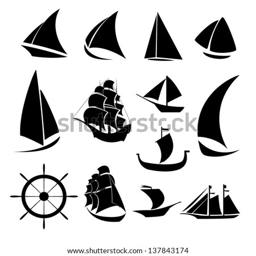
set of silhouettes of ships on a white background